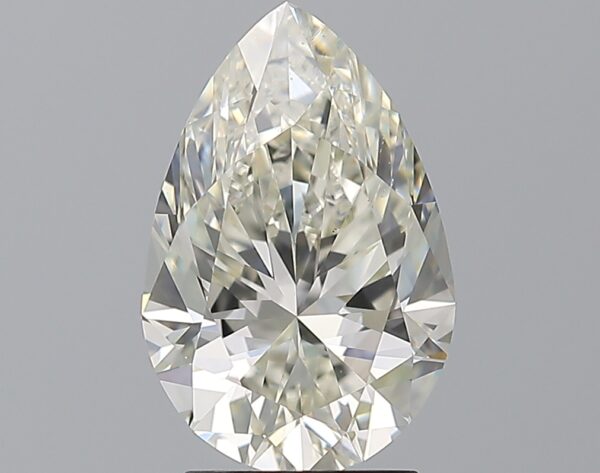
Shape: pear
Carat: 3
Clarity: VS2
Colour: K
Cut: VG
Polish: EX
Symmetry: EX
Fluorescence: ST
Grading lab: GIA
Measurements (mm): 11.99 x 7.91 x 5.2